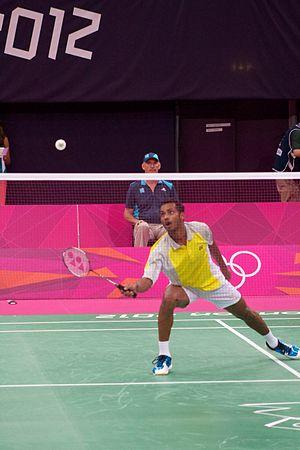
Niluka Karunaratne, né le 13 février 1985, est un joueur de badminton olympique sri lankais qui a concouru en 2012 et 2016. Il a été choisi pour diriger le contingent sri-lankais aux Jeux olympiques d'été de 2012. Karunaratne a participé de manière consécutive à cinq Jeux du Commonwealth de 2002 à 2018.